Slovakia

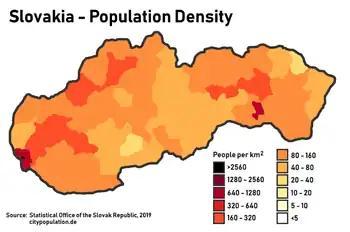
Population density in Slovakia. The two biggest cities are clearly visible, Bratislava in the far west and Košice in the east.

Slovakia is divided into 8 "kraje" (singular—"kraj", usually translated as "region"), each of which is named after its principal city. Regions have enjoyed a certain degree of autonomy since 2002. Their self-governing bodies are referred to as Self-governing (or autonomous) Regions (sg. "samosprávny kraj", pl. "samosprávne kraje") or Upper-Tier Territorial Units (sg. "vyšší územný celok", pl. "vyššie územné celky", abbr. VÚC).